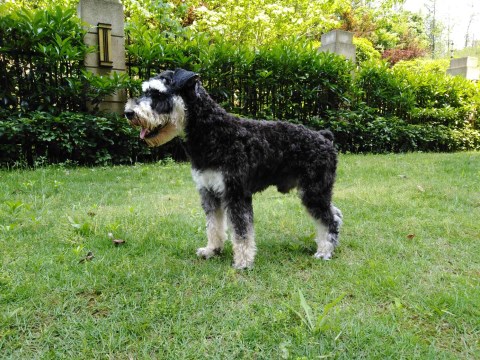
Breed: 2342-n000102-miniature_schnauzer